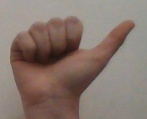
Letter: dhad